Leica Freedom Train

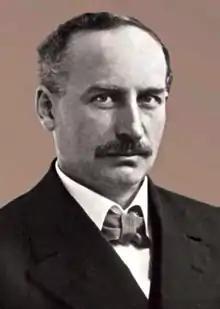
Ernst Leitz II (1871–1956), Industrialist and director of the Leitz Camera company (later Leica).

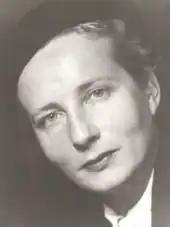
Elsie Kuehn-Leitz (1903–1985), daughter of Ernst Leitz II.

The Leica Freedom Train was a rescue effort in which hundreds of Jews were smuggled out of Nazi Germany before the Holocaust by Ernst Leitz II of the Leica Camera company, and his daughter Elsie Kuehn-Leitz.